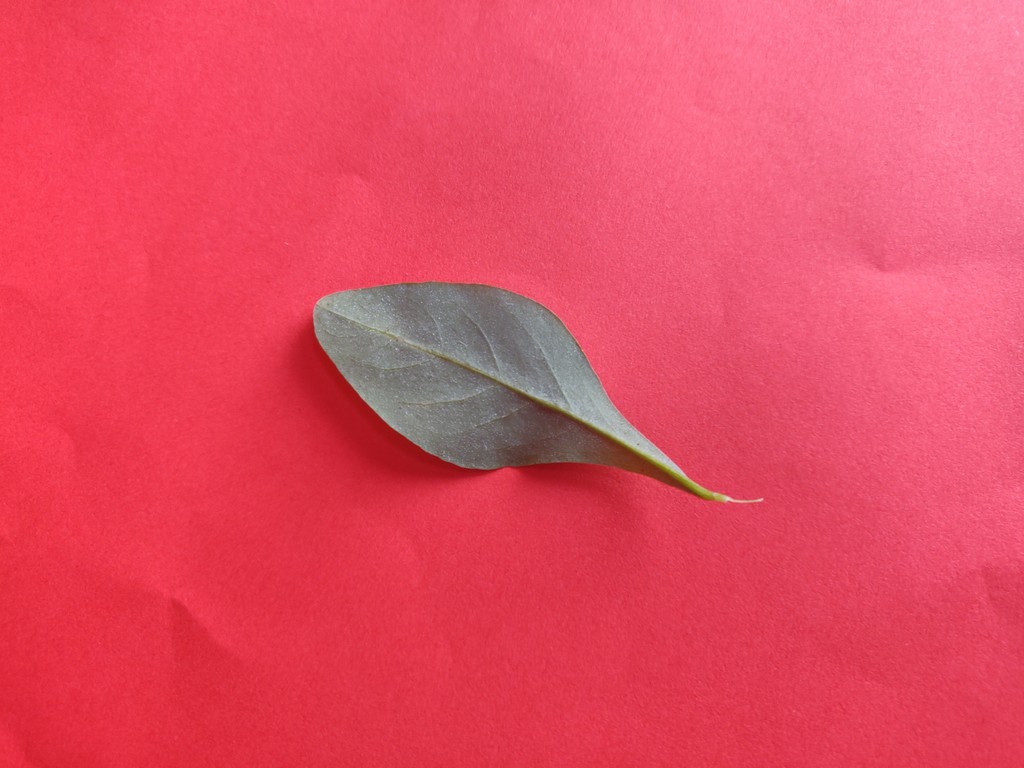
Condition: Healthy
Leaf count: single
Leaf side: back